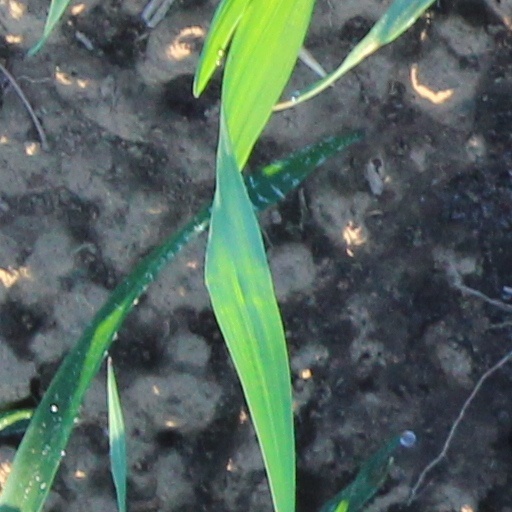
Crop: wheat